History of the Brisbane Broncos

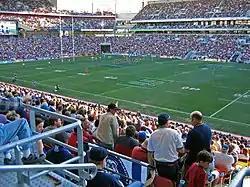
Brisbane vs Bulldogs, Round 23, 2004

The 2004 NRL season was Darren Lockyer's first in the position of . Brisbane started their 2004 campaign by winning their first match since Round 19, 2003 with a 28–20 win over the New Zealand Warriors in Round 1. However, the Broncos lost their next match against bogey team, the Parramatta Eels 26–18. Brisbane won their next five games after that. In round 10 the Broncos and the Newcastle Knights made history by playing out the first ever golden point match on free-to-air television. After 3 minutes and 26 seconds of extra time, Newcastle's Kurt Gidley booted a field goal which got the Knights home 17–16.